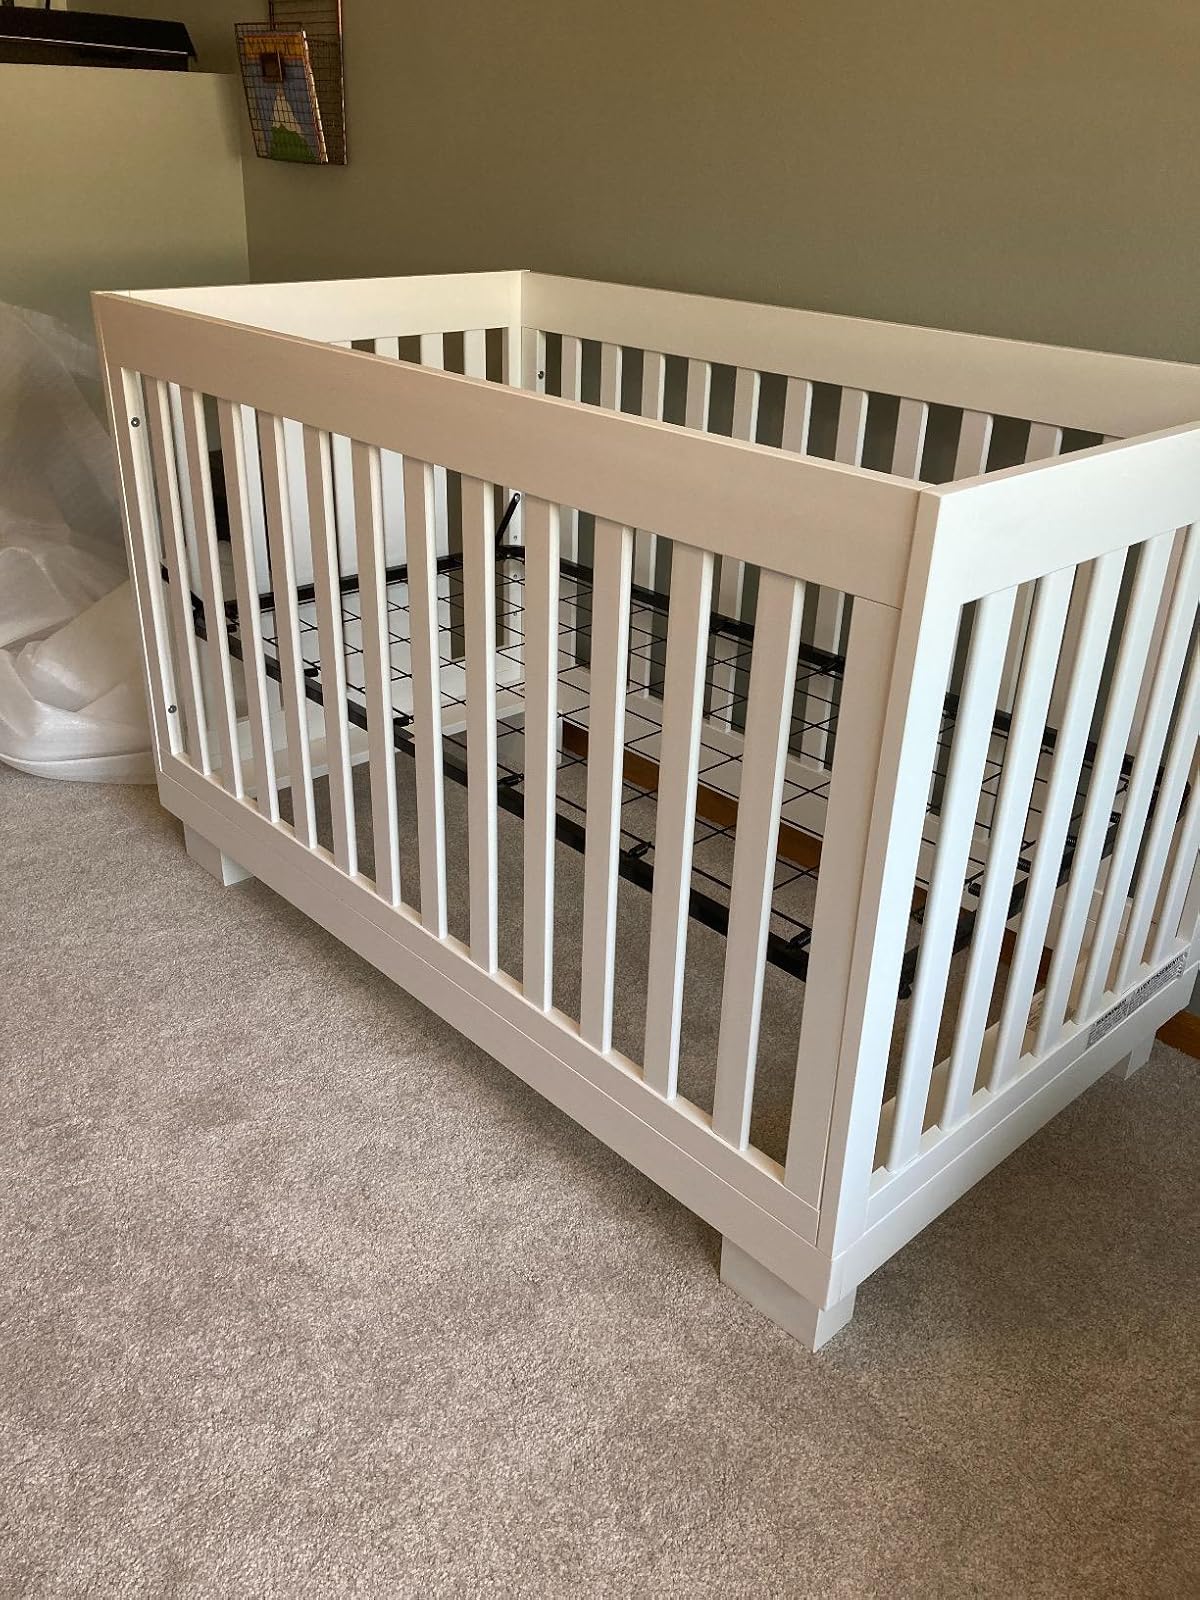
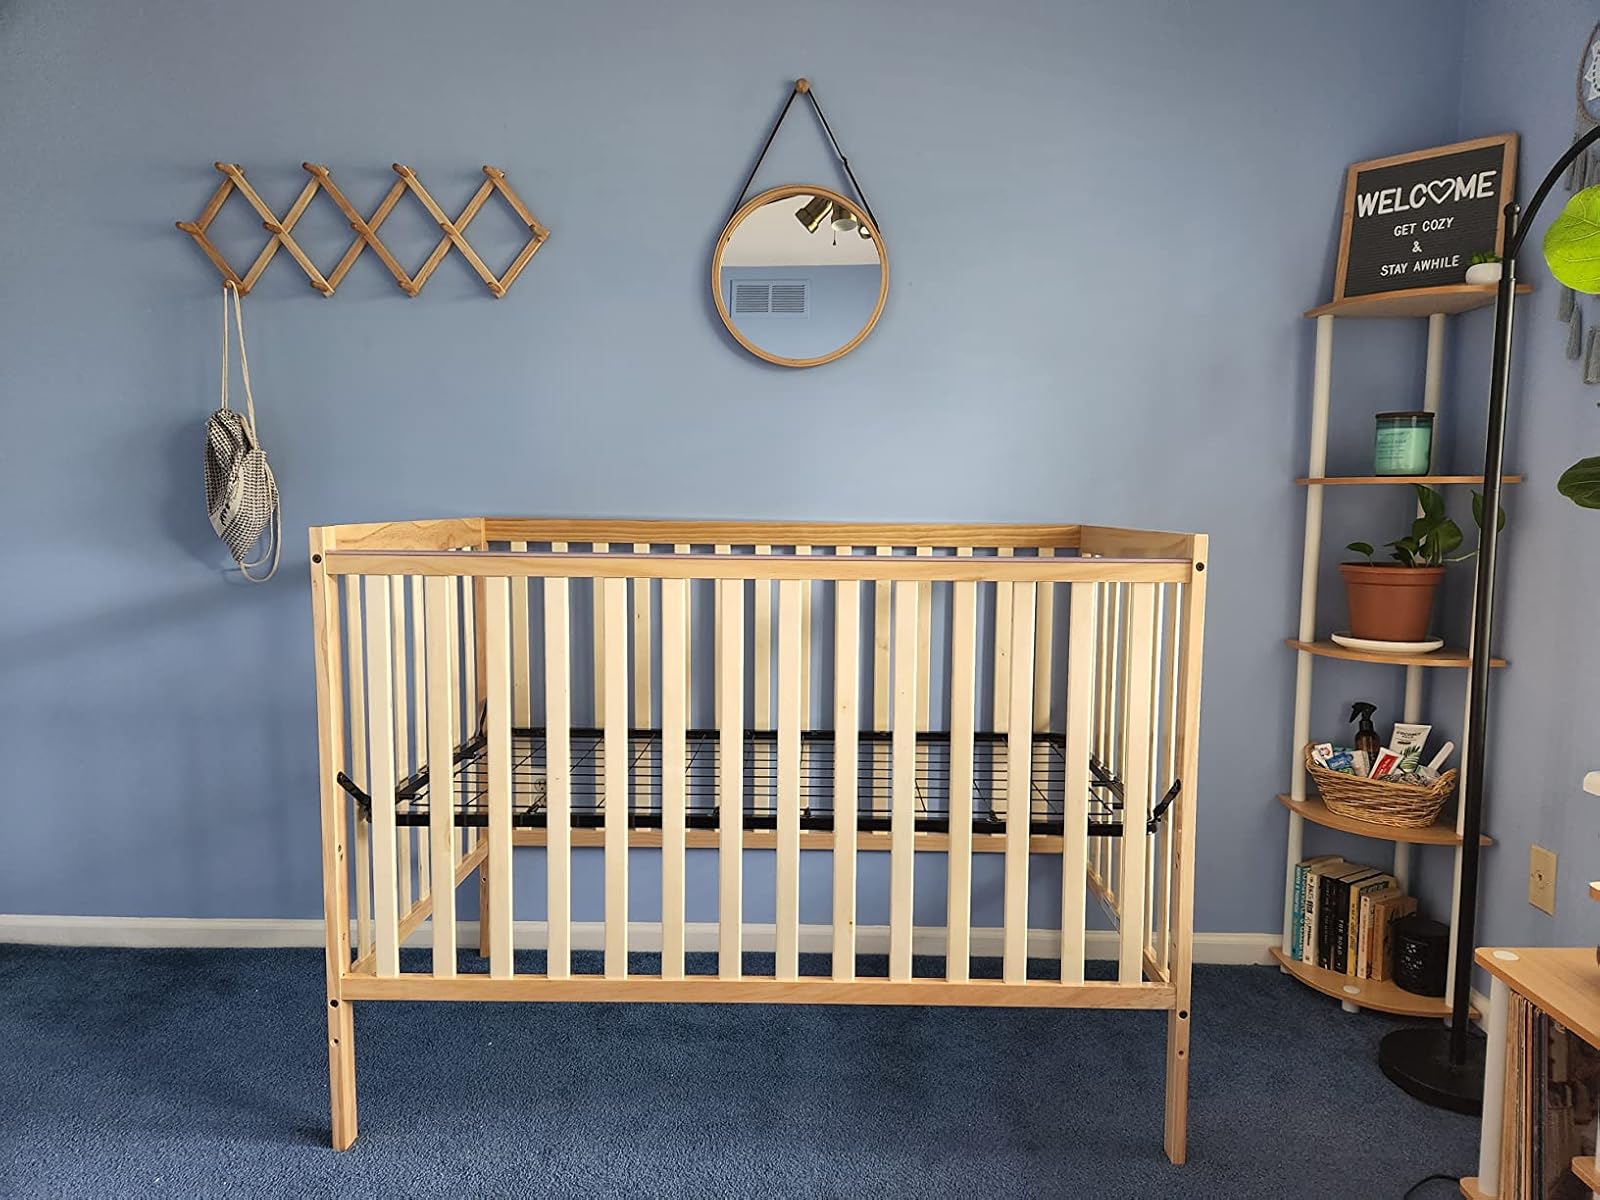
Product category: products_crib
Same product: no